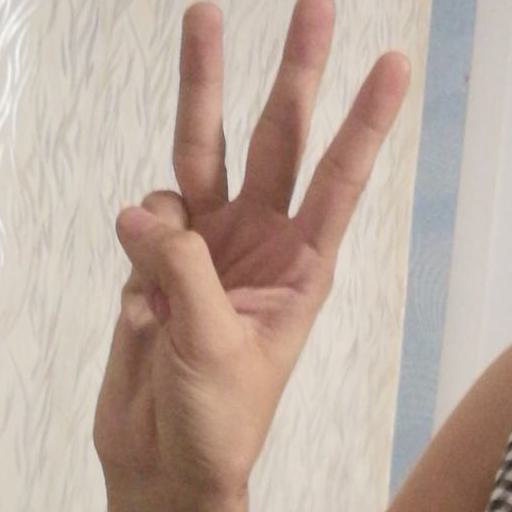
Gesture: three